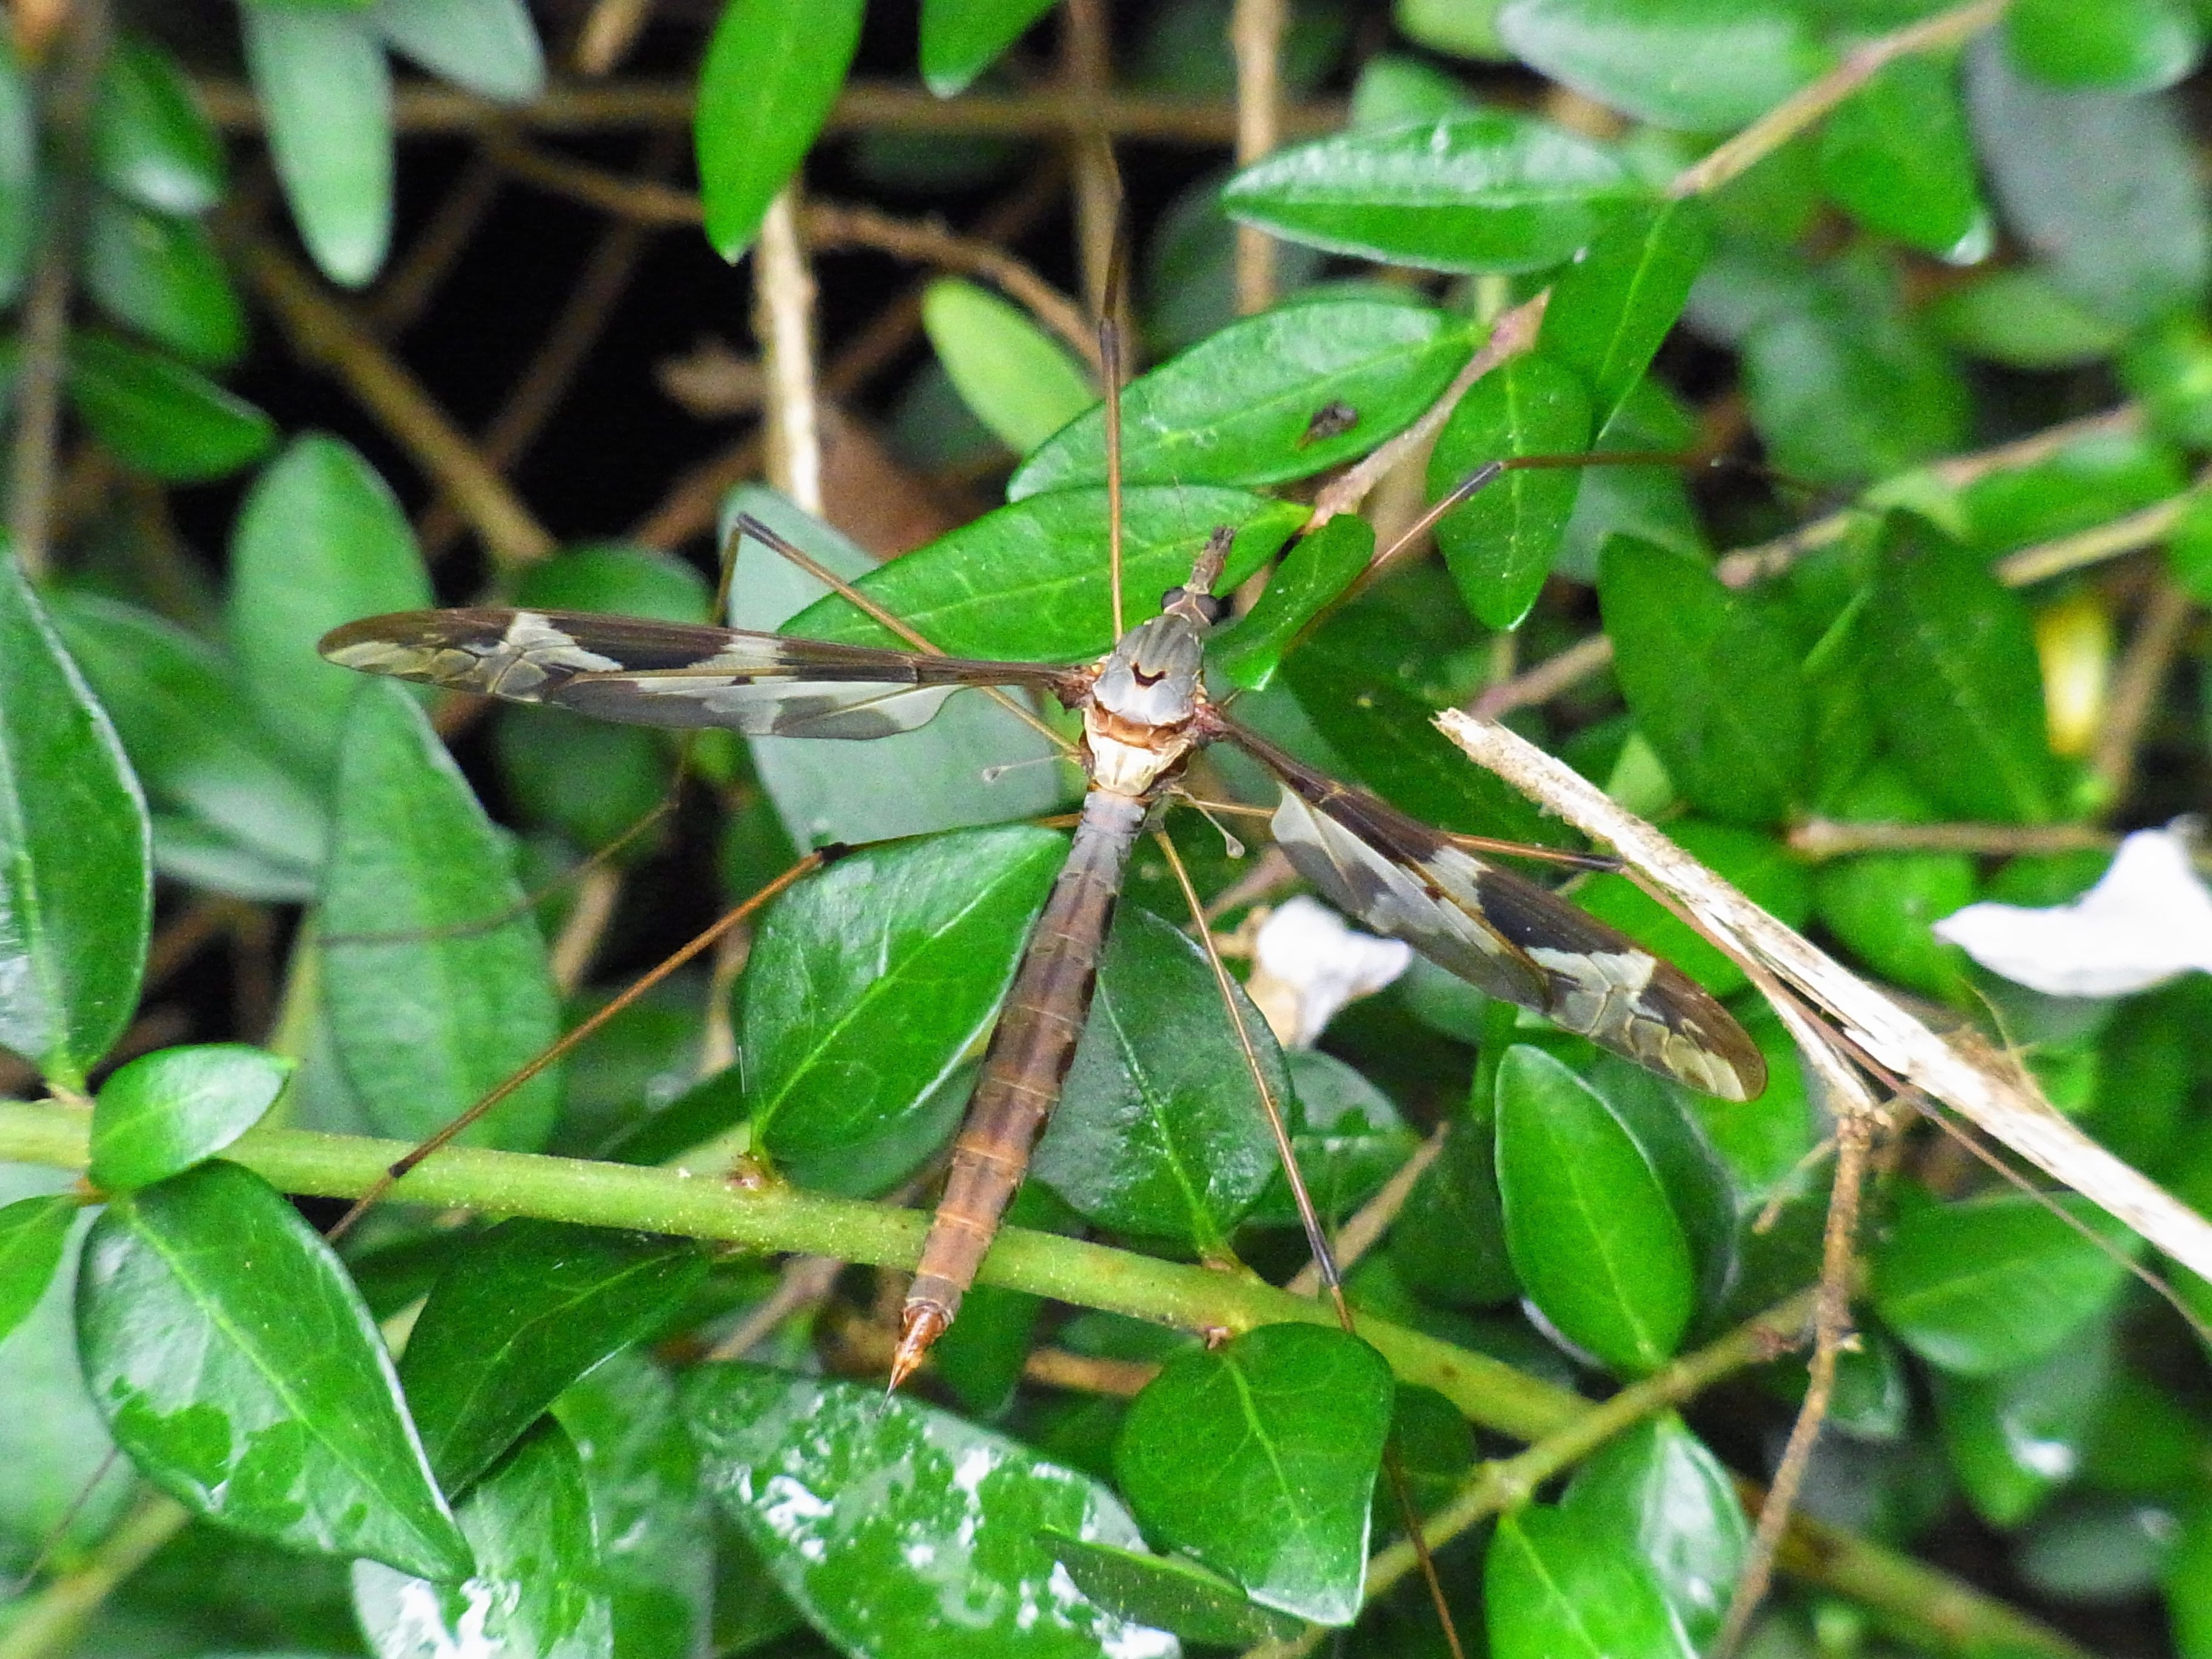
nature, branch, wing, leaf, flower, animal, green, insect, fauna, invertebrate, shrub, mosquito, schnake